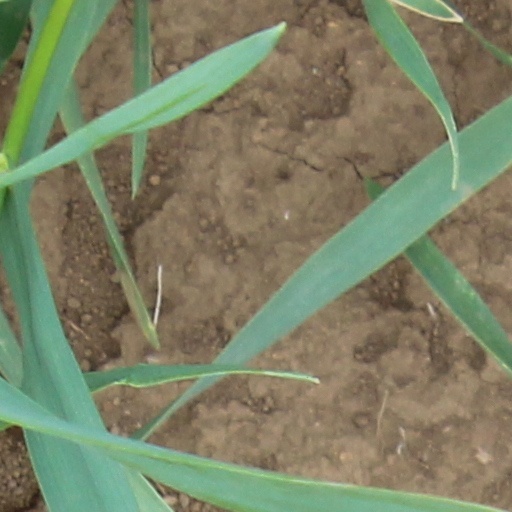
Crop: wheat